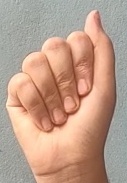
ASL sign: A